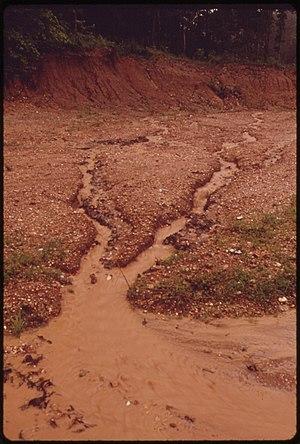
Un ravinement est l'érosion soudaine d'un sol meuble ou d'autres surfaces de soutien par un jet d'eau. Ce phénomène se produit habituellement lors d'une forte averse de pluie ou de tout autre type d'inondation par un ruisseau. Ces averses peuvent se produire localement lors d'un orage ou sur une grande surface, par exemple à la suite de l'arrivée à terre d'un cyclone tropical. Si un ravinement se produit dans une formation resemblant à un cratère, alors il s'agit d'une doline, et il s'agit habituellement d'une conduite principale d'eau ou d'un collecteur pluvial qui fuit ou qui est brisée. D'autres types de dolines, comme les grottes effondrées, ne sont pas des ravinements.